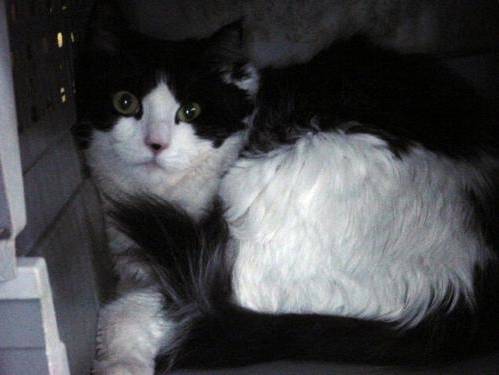
Label: cat